Earing

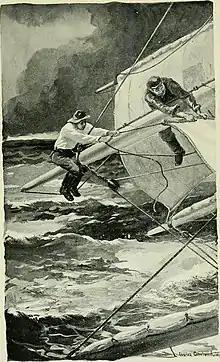
Dog-watches at sea

In sailing, an earing is a small line (rope) used to fasten the corner of a sail to a spar or yard.